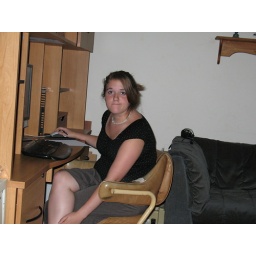
my daughter haley stuck in chair on computer